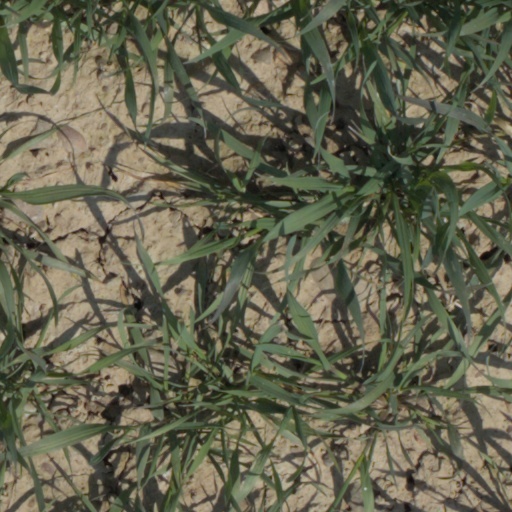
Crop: wheat